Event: Nepal Earthquake
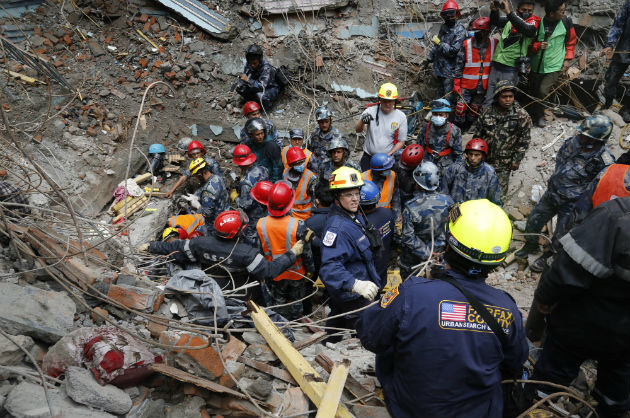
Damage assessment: damage